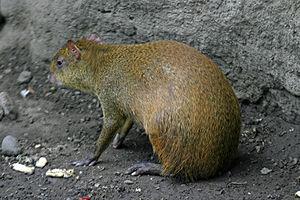
L'Agouti ponctué est une espèce de rongeur de la famille des Dasyproctidae qui se rencontre en Amérique du Sud et centrale du sud du Mexique au nord de l'Argentine, et qui a été introduit aux îles Caïmans, se trouve également dans la faune sauvage de l’Équateur.